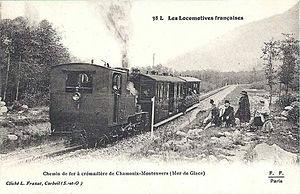
Chemin de fer à crémaillère de Chamonix-Montenvers (Mer de Glace).
Le chemin de fer du Montenvers est une ligne de chemin de fer à crémaillère française de Haute-Savoie à voie métrique de 5,1 kilomètres. Elle a été inaugurée en 1909, et relie Chamonix-Mont-Blanc au Montenvers, un point de vue sur la mer de Glace qui permet aux touristes d'accéder à une grotte de glace. En 2009, avec plus de 800 000 voyageurs, cette ligne était l'attraction touristique la plus fréquentée de la région Rhône-Alpes.
La Société suisse de construction de locomotives et de machines, en allemand Schweizerische Lokomotiv- und Maschinenfabrik, était une société suisse pour la construction de locomotives, créée à Winterthour en 1871. Sa production est constituée surtout de locomotives à crémaillère, spécialement étudiées pour les chemins de fer de montagne.